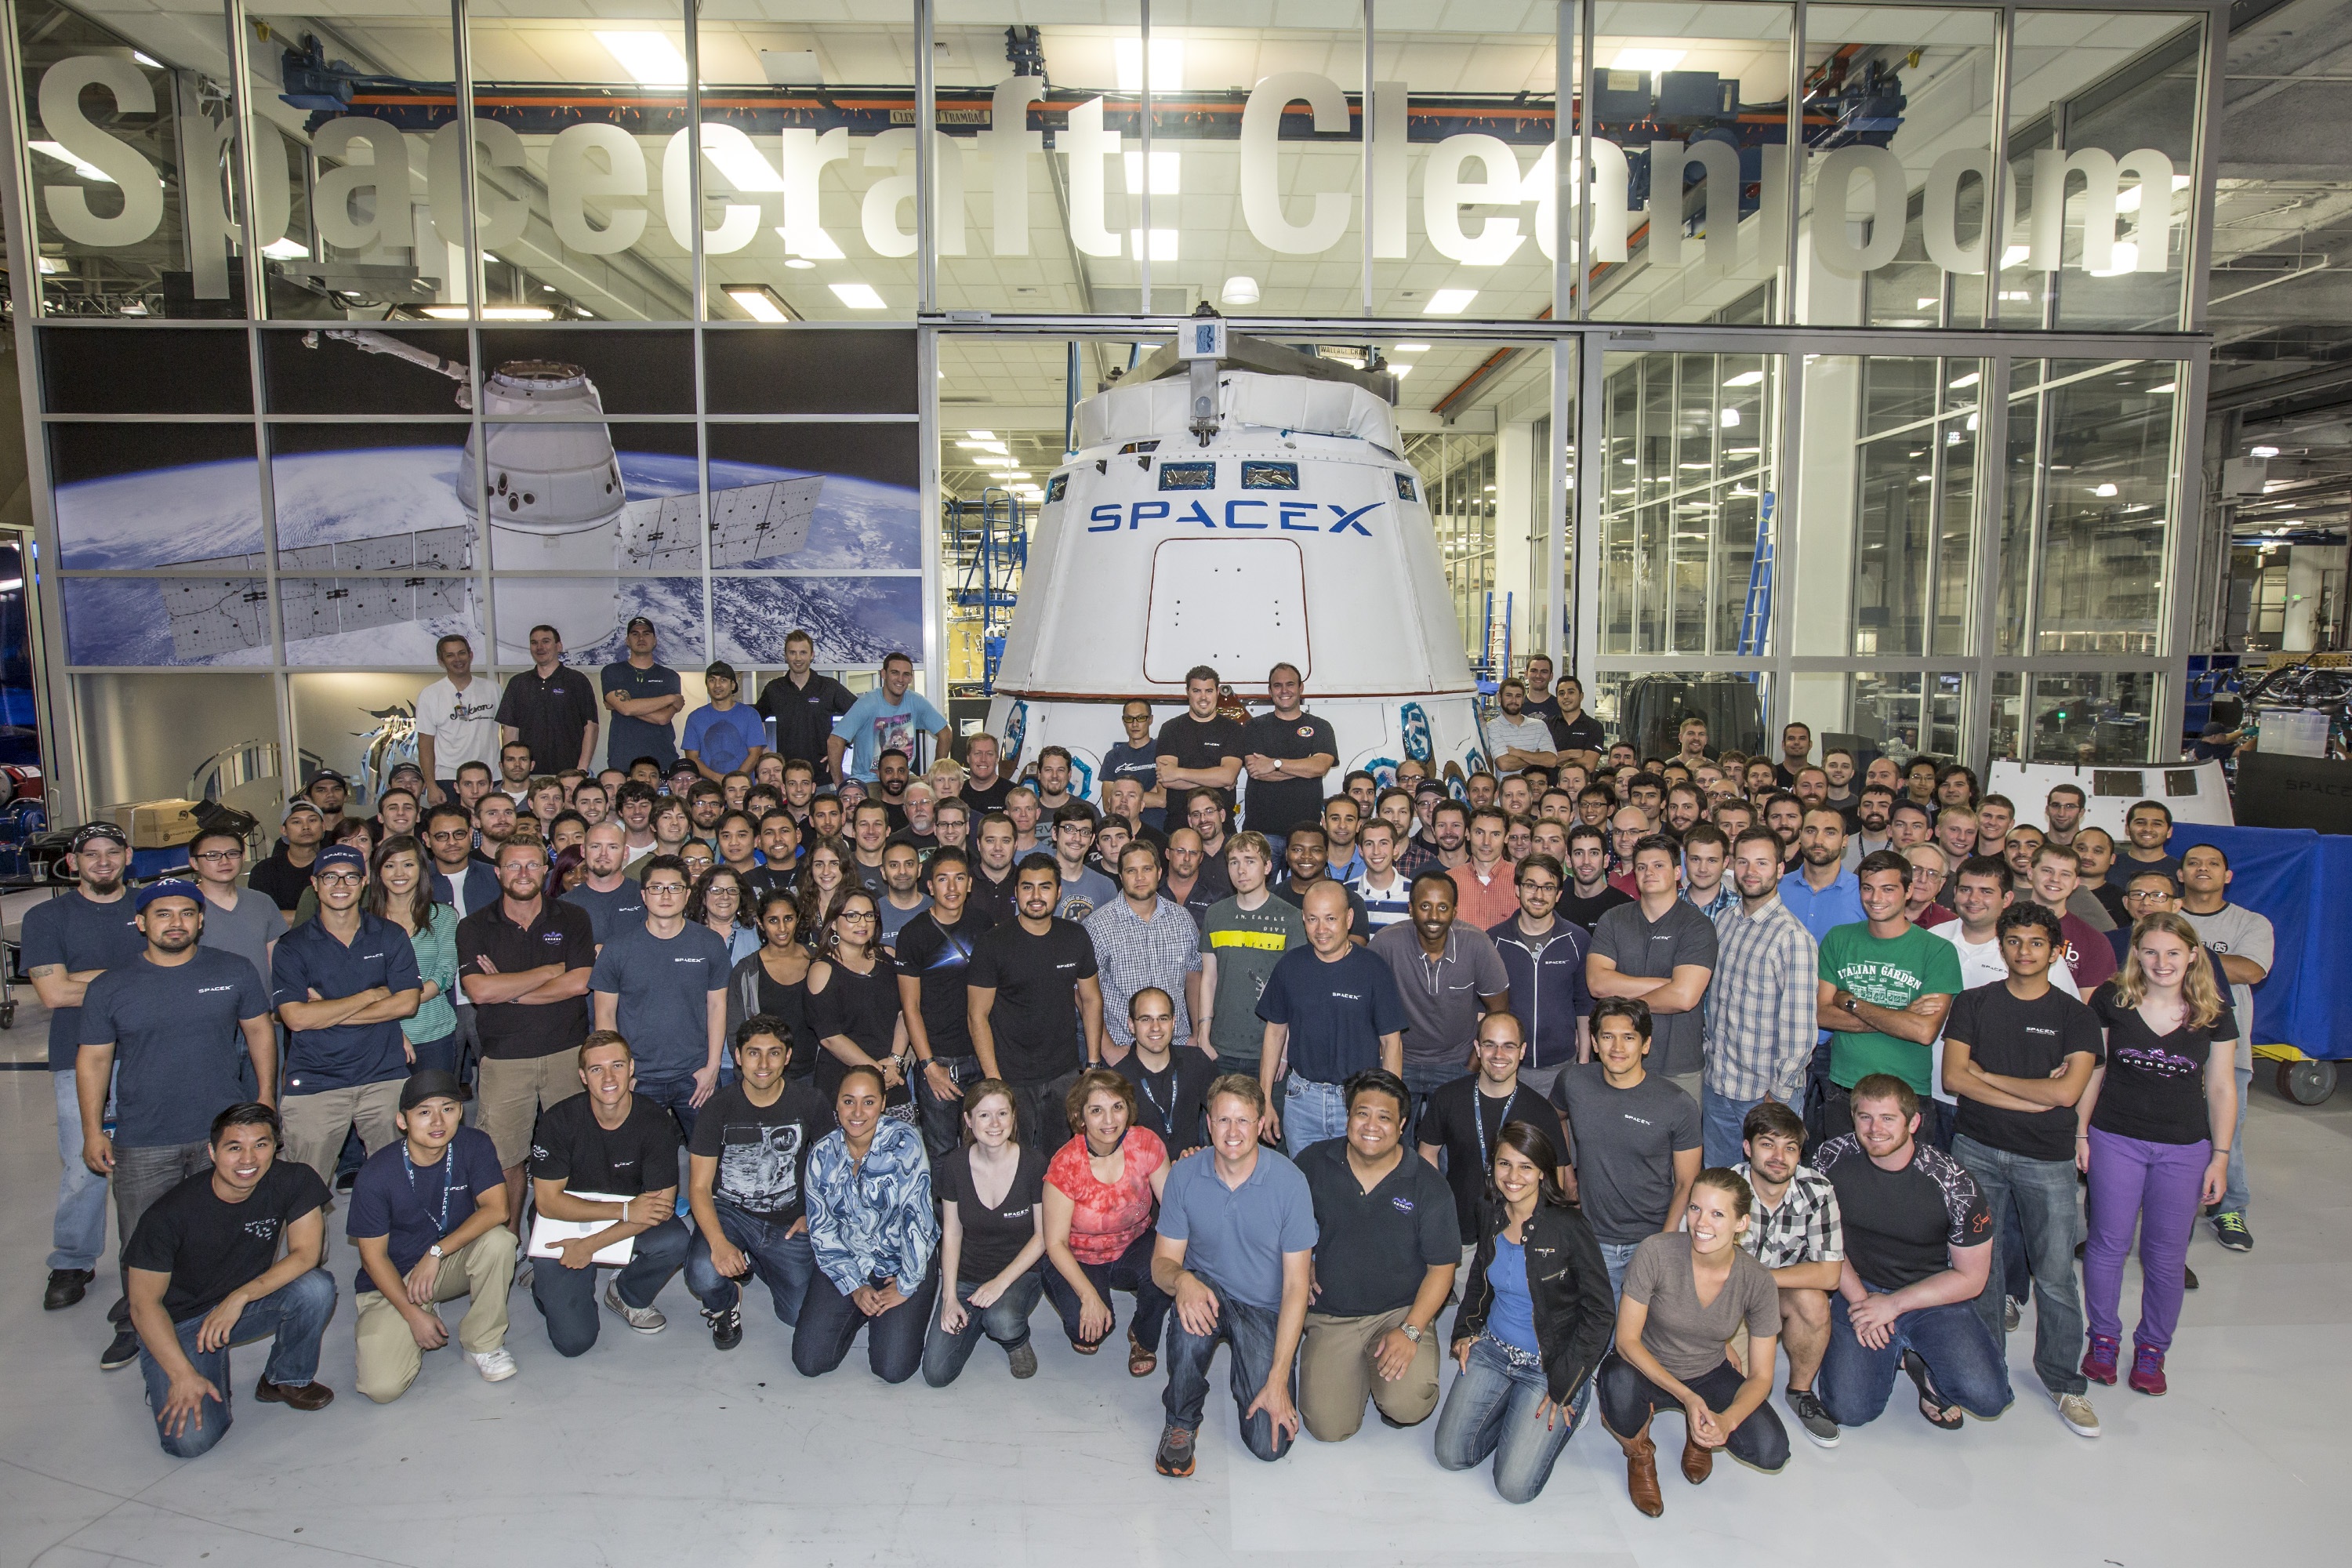
crowd, audience, rocket, team, spacex